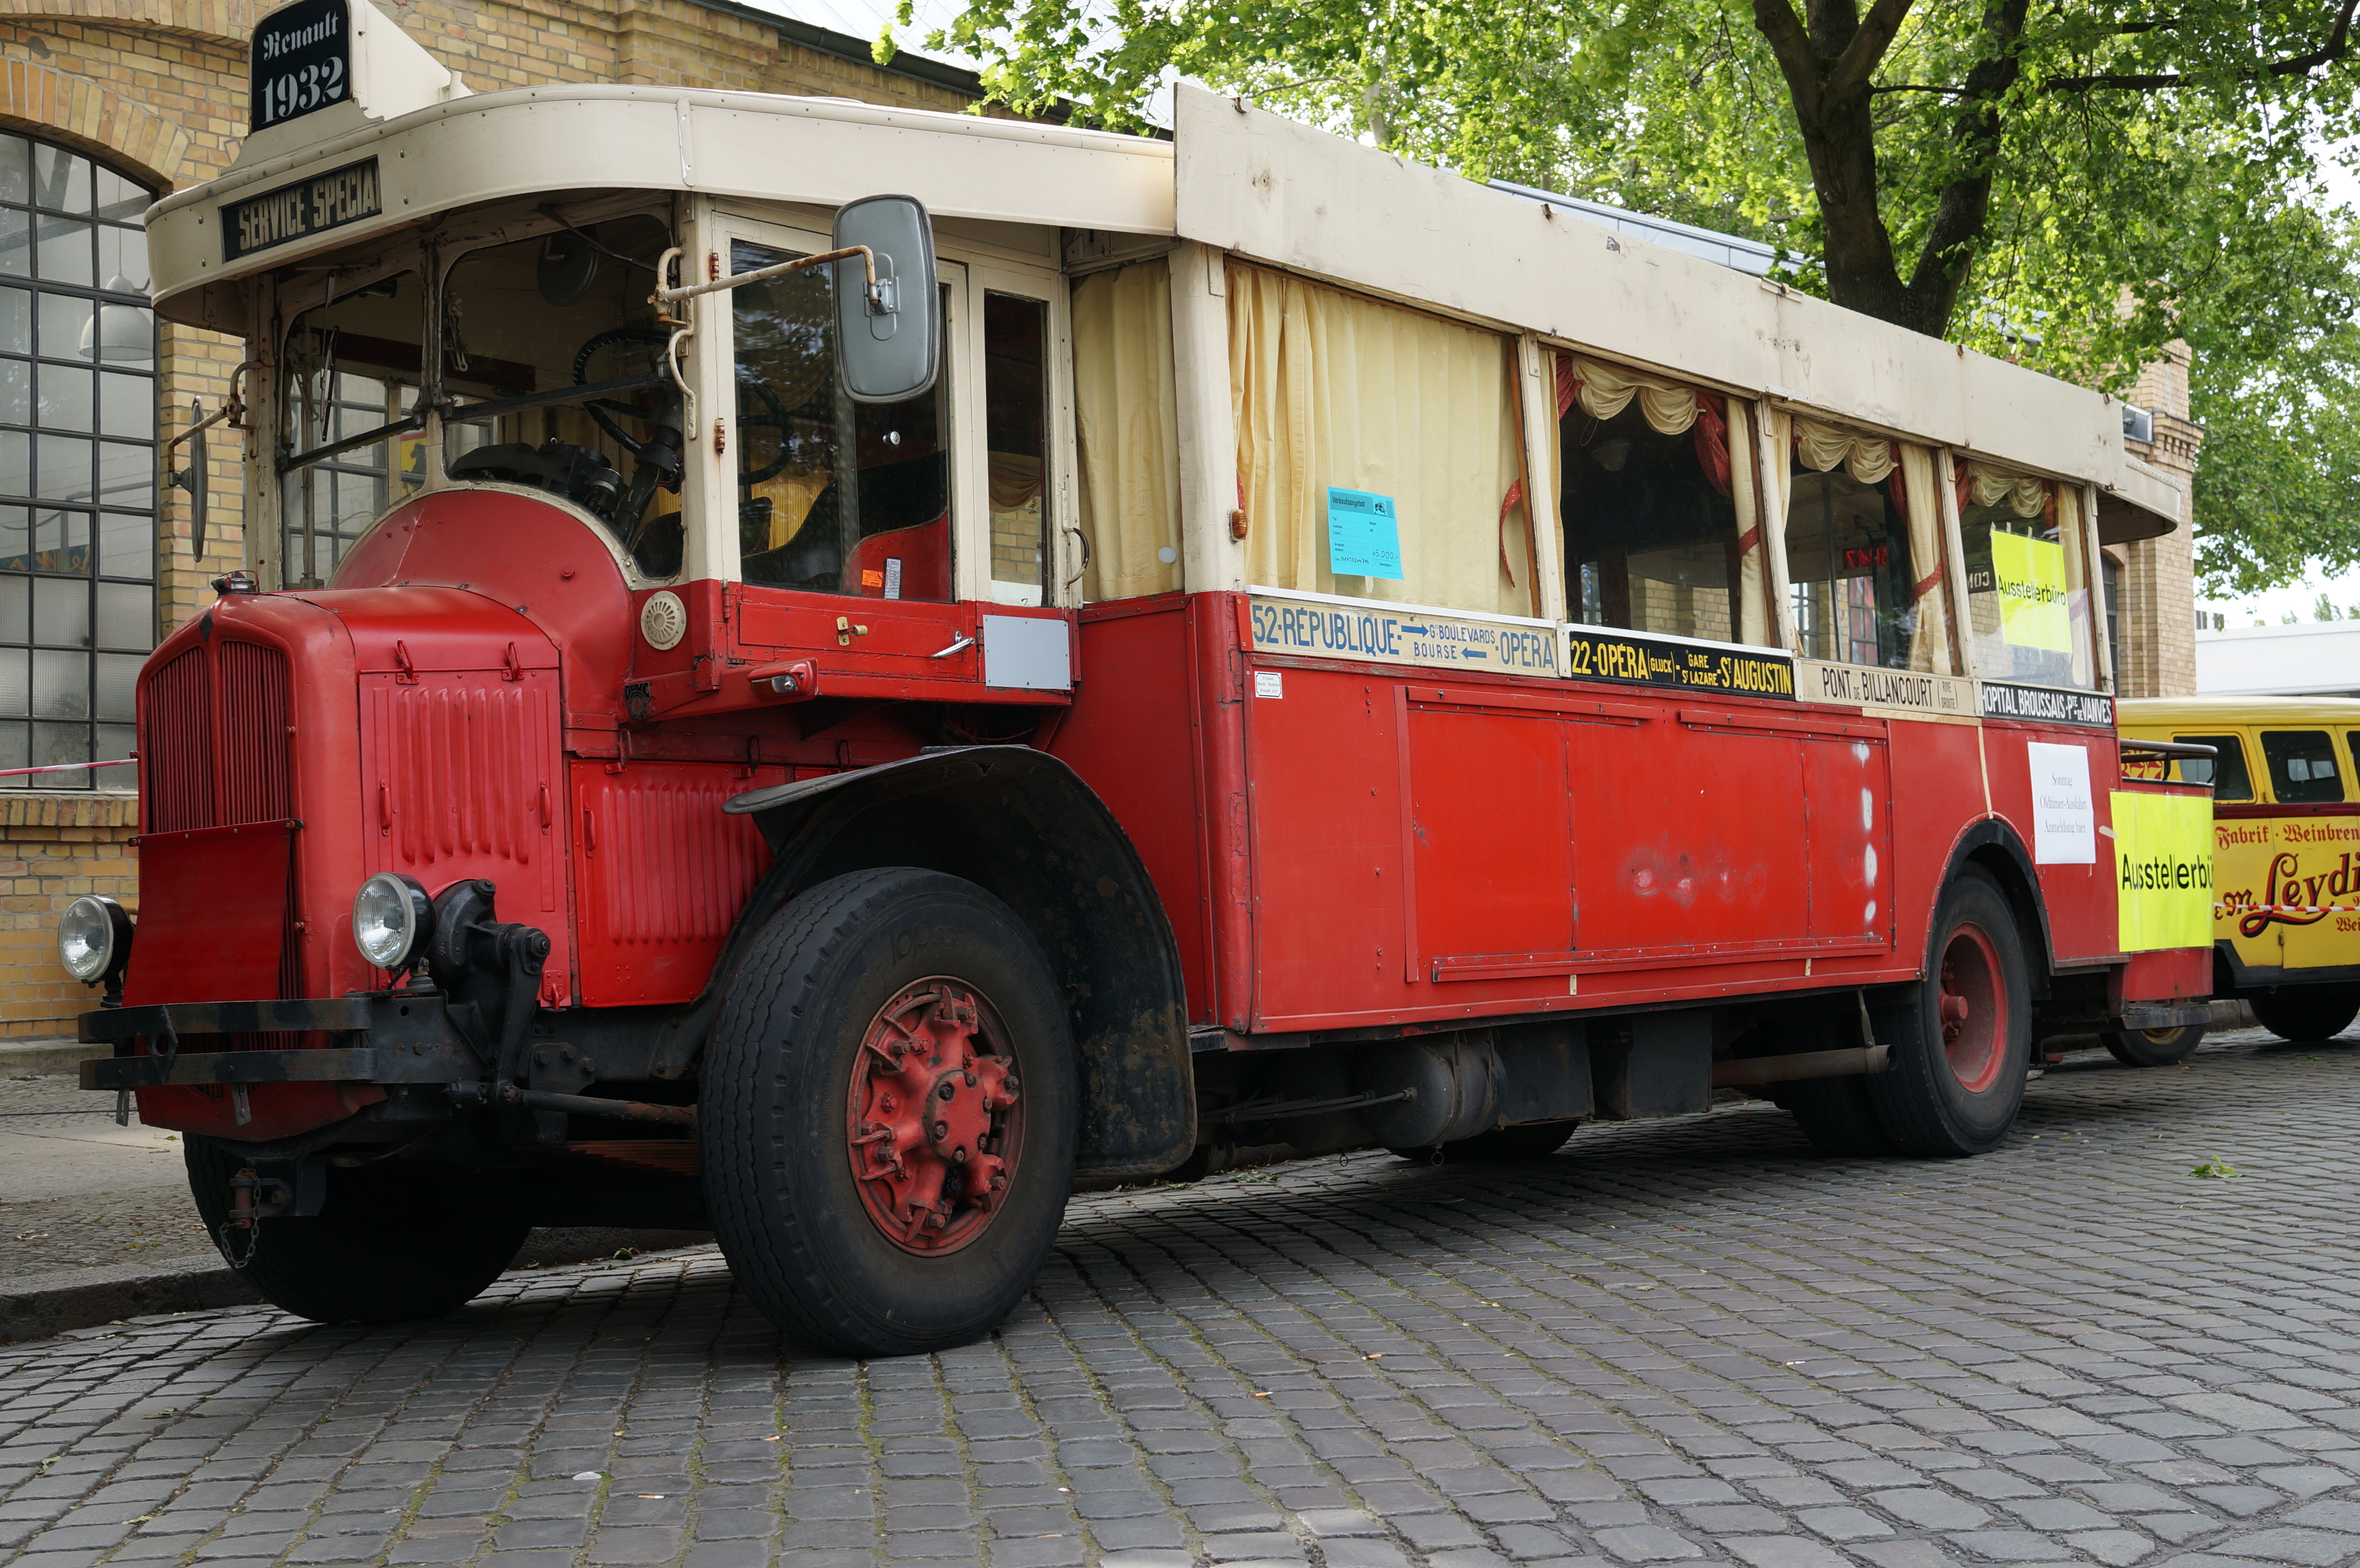
car, transport, truck, vehicle, public transport, emergency service, bus, 2014, fire department, sony, sigma, nex, nex6, lenstagged, steffenzahn, 30mm, sigma30mm28exdn, sigma30mmf28, sigma30mmf28dn, sigma30mm, land vehicle, mode of transport, fire apparatus